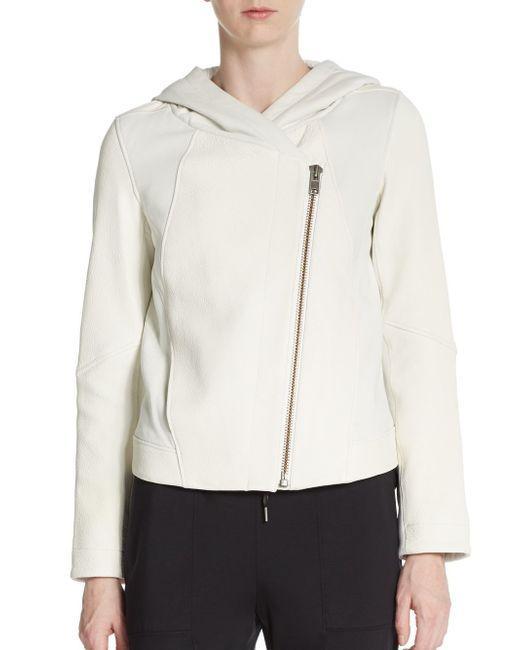
kapuzenjacke weiß creme Reißverschluss Baumwolle